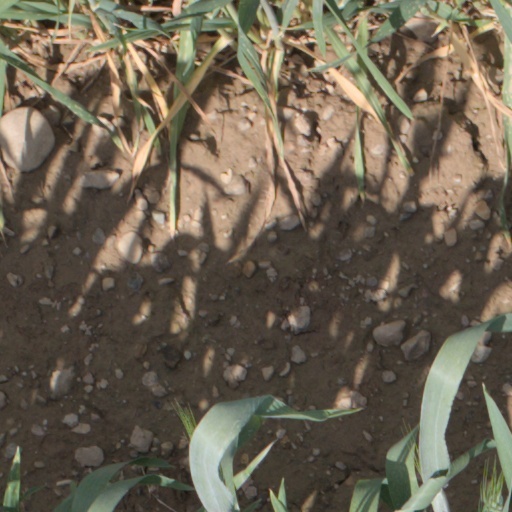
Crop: wheat